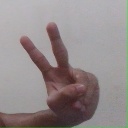
अक्षर: ऐ